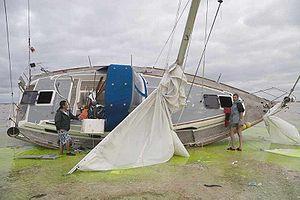
Les récifs de Minerva, territoire de la République de Minerva brièvement indépendante en 1972, sont un groupe de deux atolls dans l'océan Pacifique, au sud des îles Fidji et Tonga. Leur nom vient du baleinier Minerva parti de Sydney en 1829 qui s'est échoué sur le récif au sud.